Expedition GeForce

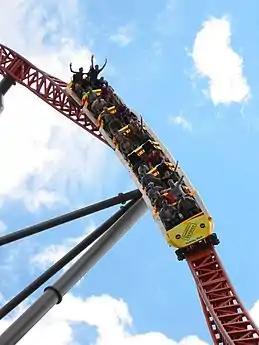

Expedition GeForce is a steel roller coaster located at Holiday Park in Haßloch, Germany. It is one of the largest roller coasters in Europe and has an 82 degree first drop. The trains travel up to through a course long with seven periods of weightlessness. At its highest, the ride reaches above ground.